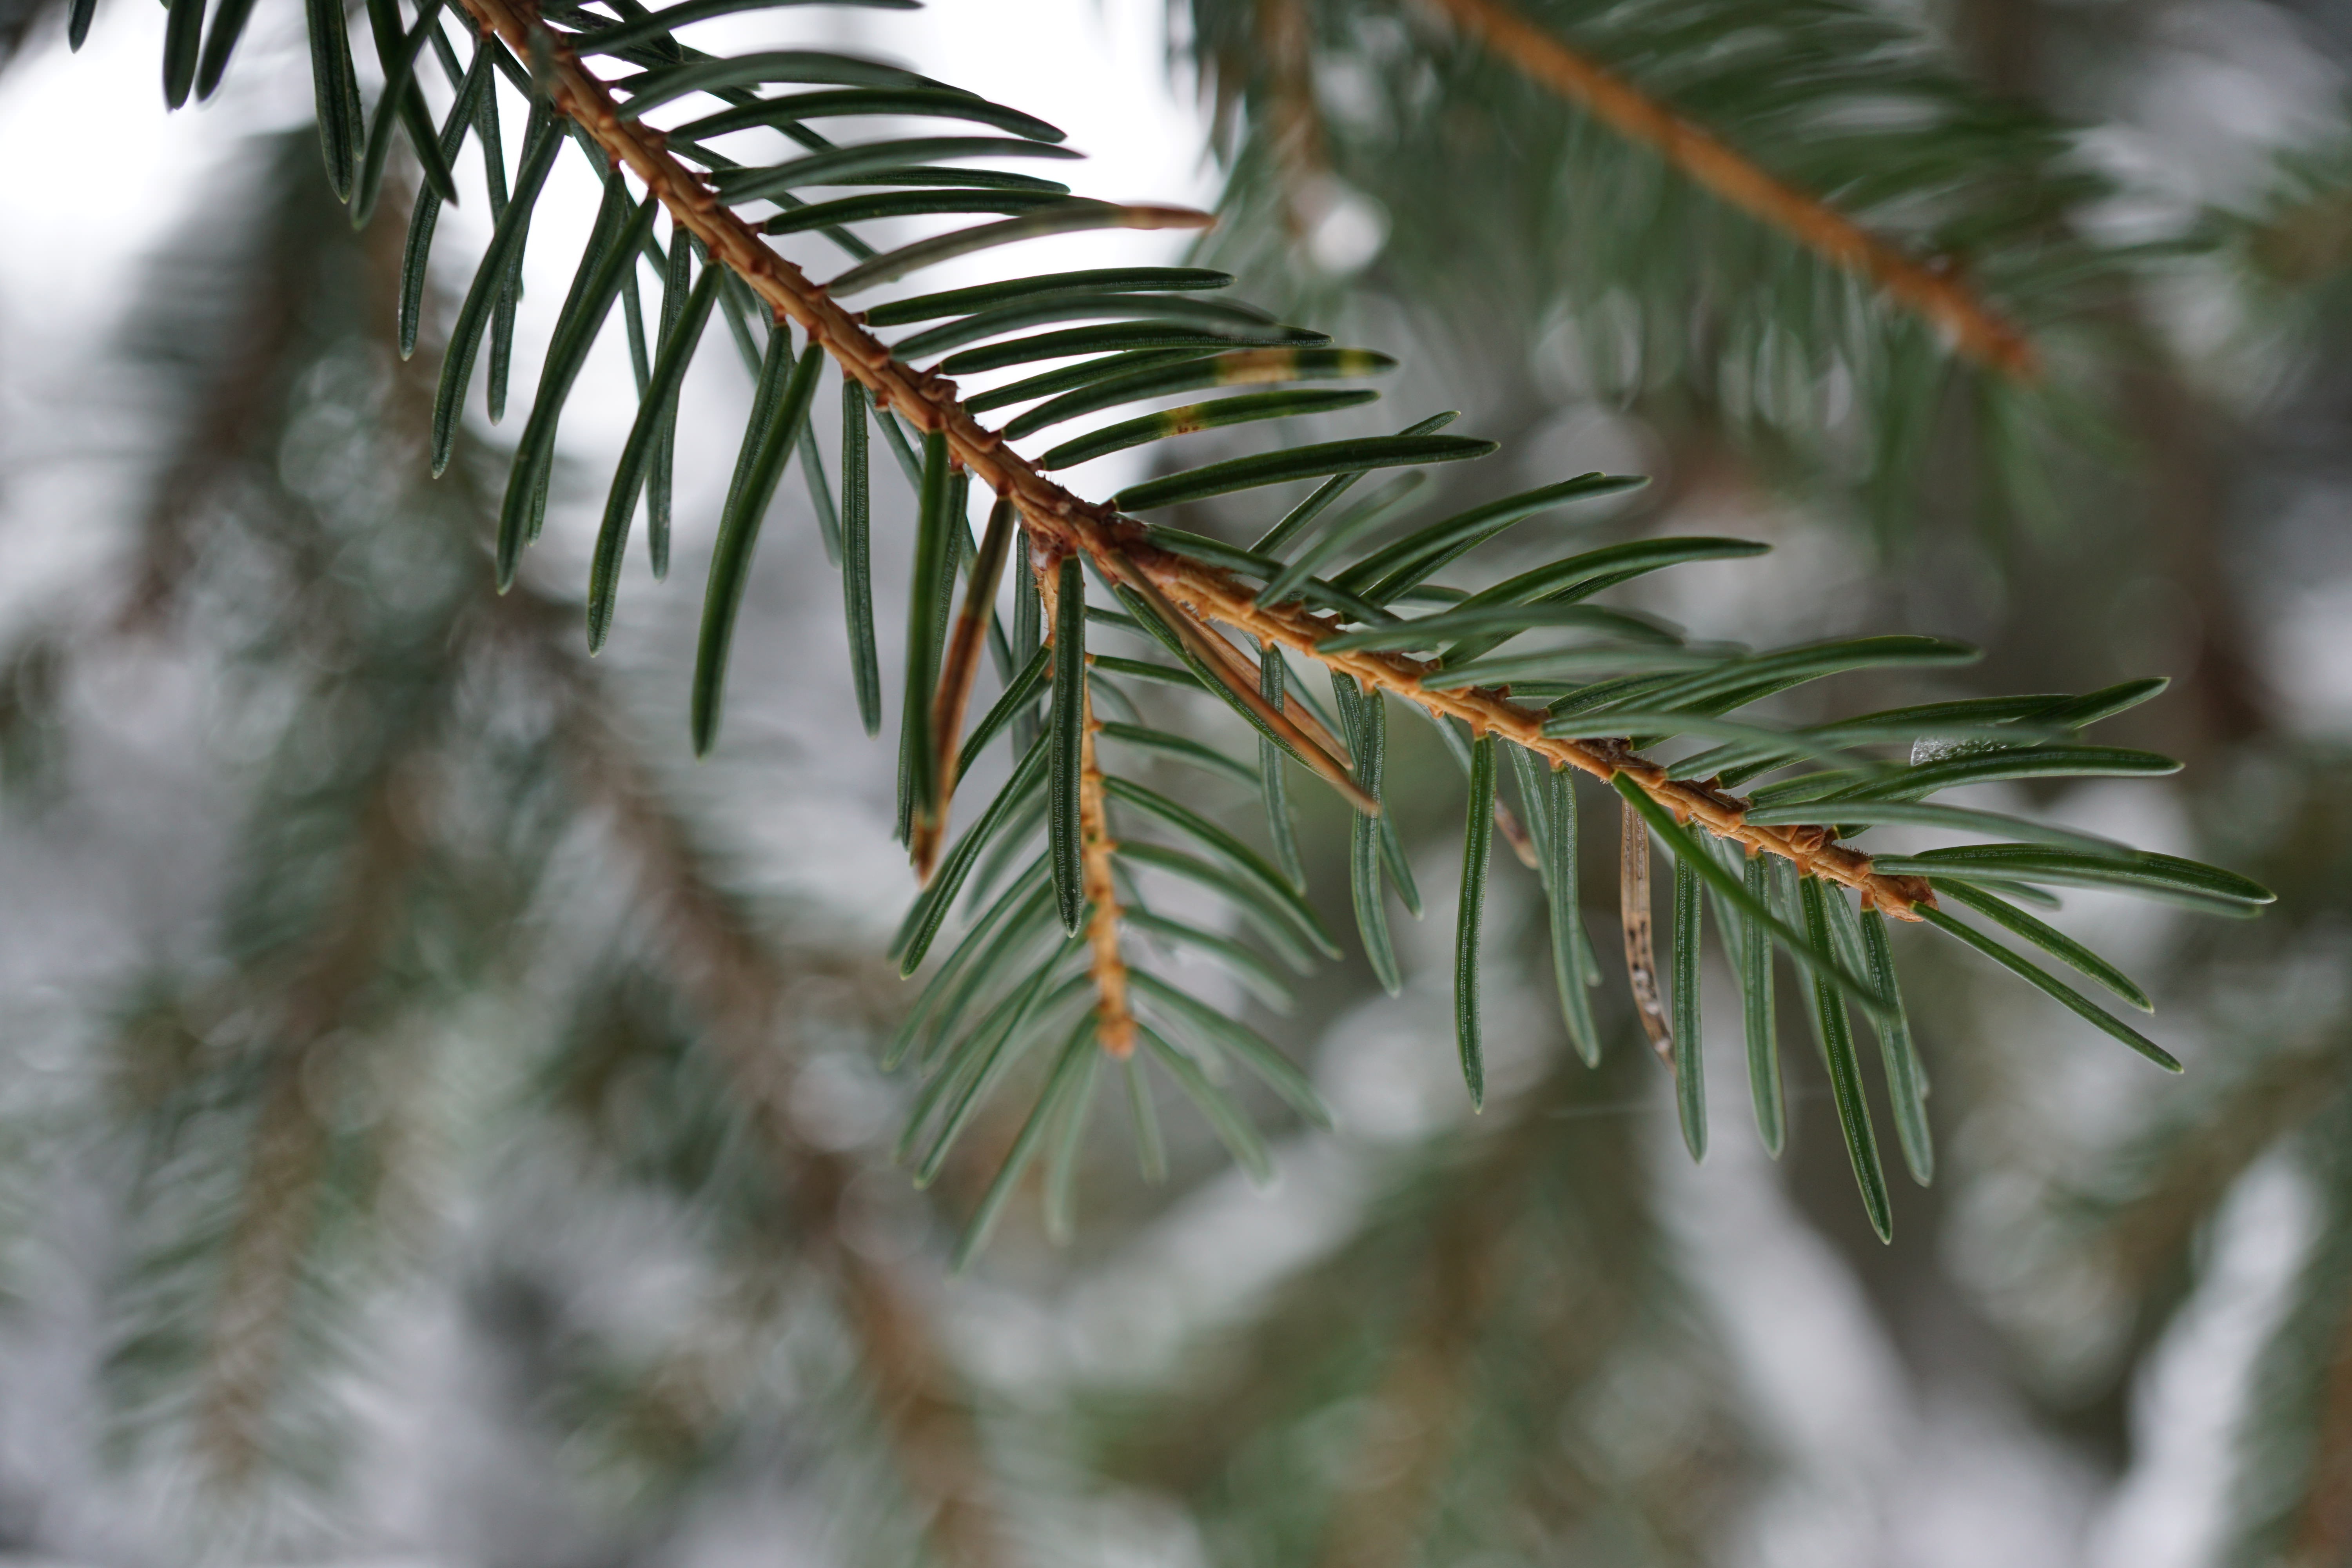
tree, nature, forest, branch, snow, winter, plant, leaf, frost, macro, evergreen, botany, fir, twig, conifer, spruce, larch, pine family, plant stem, woody plant, land plant